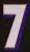
Number: 7